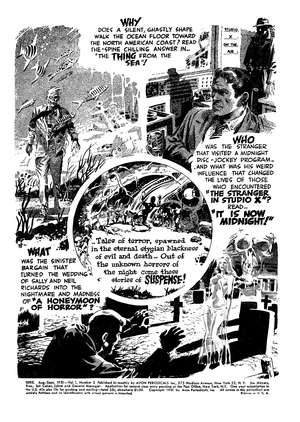
Wallace Allan Wood, plus connu sous le nom de Wally Wood, est un auteur et éditeur de bande dessinée américain, surtout connu dans le monde anglophone pour ses publications chez EC Comics et dans Mad et dans le monde francophone par les traductions parues dans L'Écho des savanes. William Gaines, directeur d'EC, a dit de lui : « Wally a dû être notre auteur le plus inquiet... Je ne prétends pas faire un rapport entre les deux, mais il a aussi peut-être été le plus brillant. »